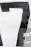
Number: 7